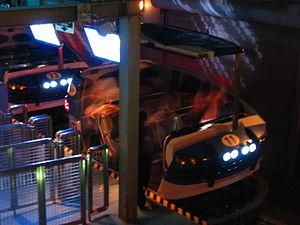
The Amazing Adventures of Spider-Man est une attraction des parcs à thèmes Universal's Islands of Adventure situé à Orlando en Floride et Universal Studios Japan à Osaka. Son thème est rattaché au super-héros Spider-Man.